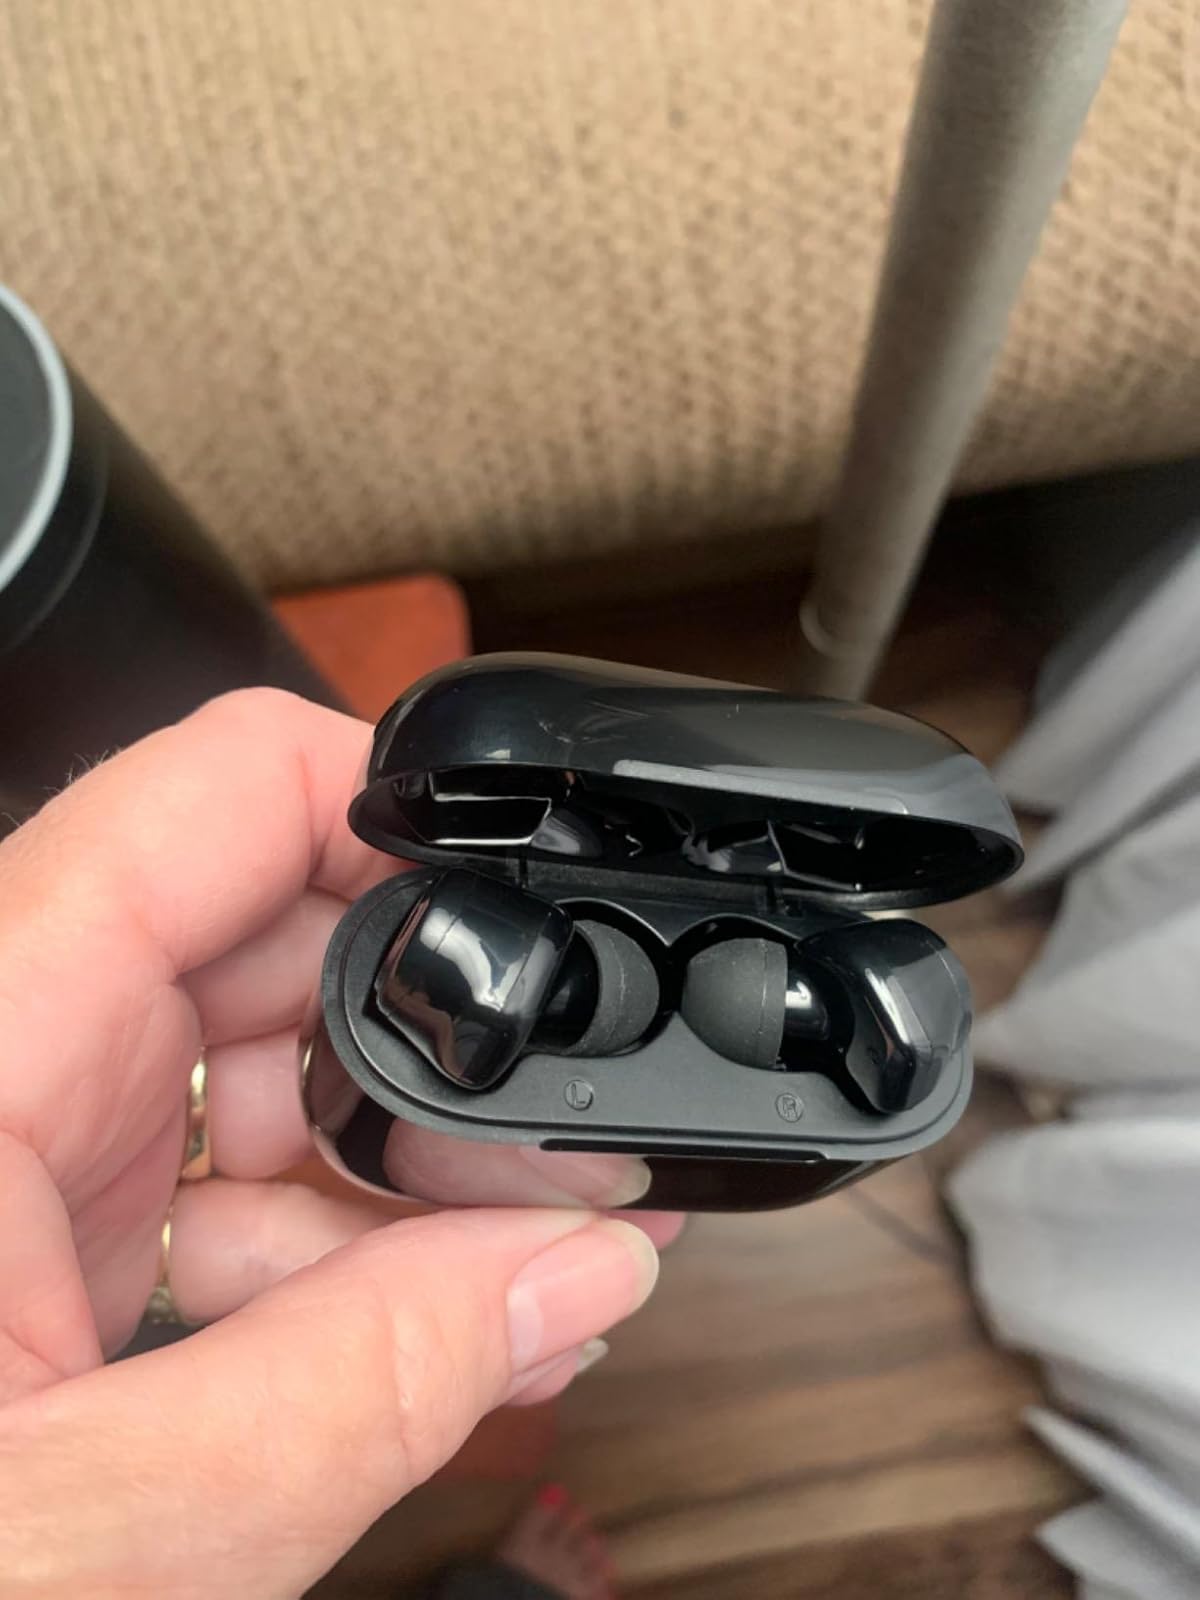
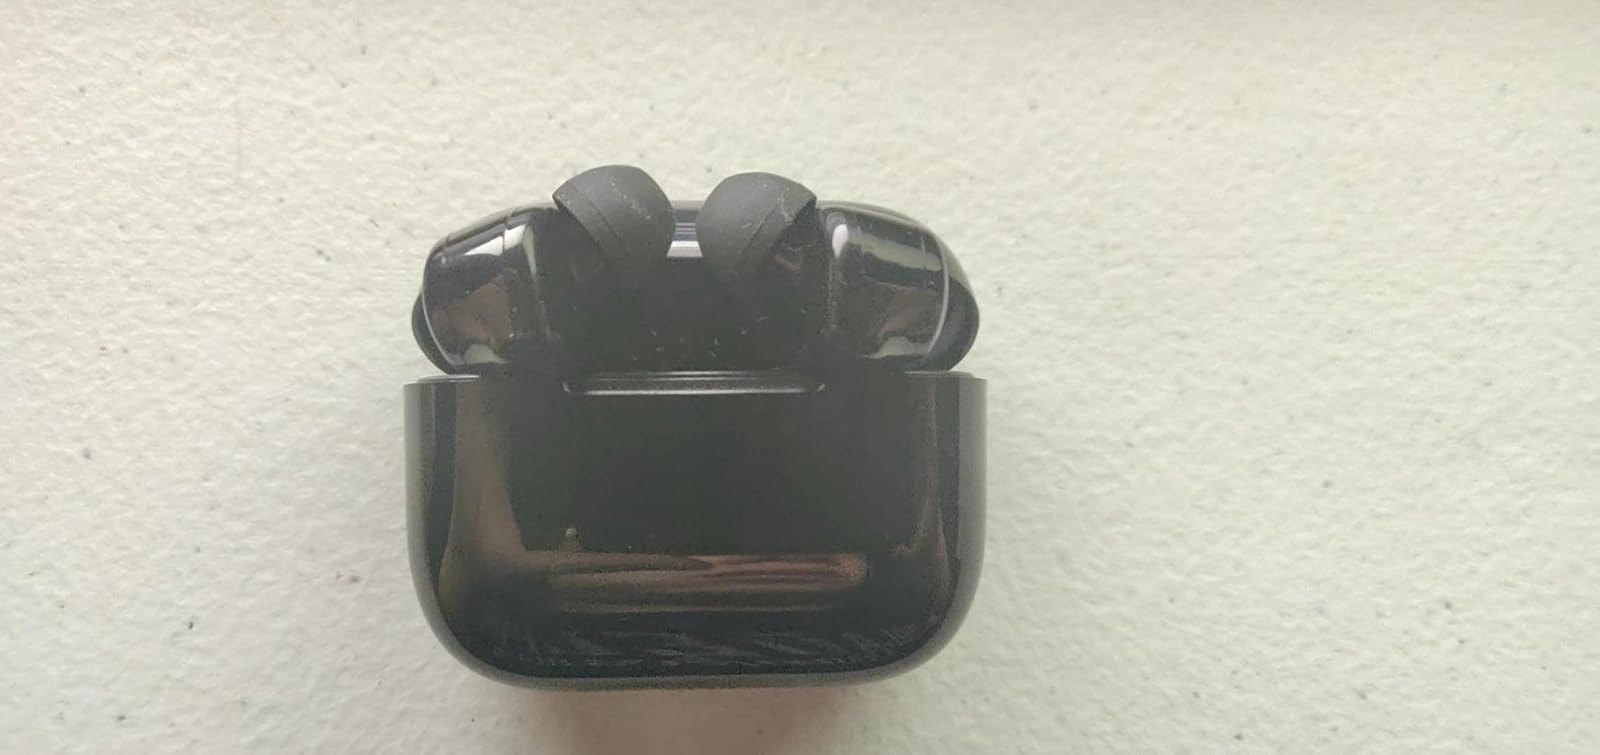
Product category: earbuds
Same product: yes